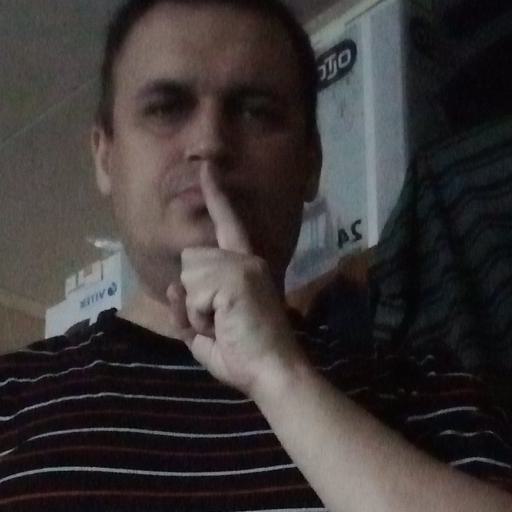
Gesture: mute